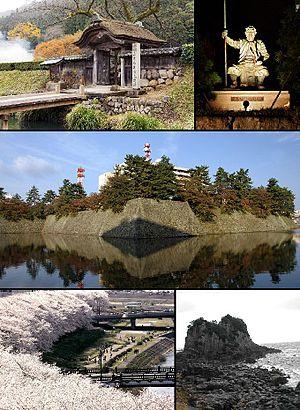
Fukui est une ville du Japon, capitale de la préfecture de Fukui.